Peter Arrell Browne Widener

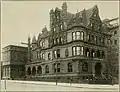
The Widener mansion at the northwest corner of Broad Street and Girard Avenue in Philadelphia

In 1887, Widener built an ornate mansion, designed by Willis G. Hale, in Philadelphia, at the northwest corner of Broad Street and Girard Avenue. He began to amass his art collection at the mansion on Broad Street but it soon became overcrowded with his vast collection. He vacated it 13 years later and donated it as a memorial for his late wife to the Free Library of Philadelphia, as the H. Josephine Widener Memorial Library. The building caught fire in 1980 and was demolished.